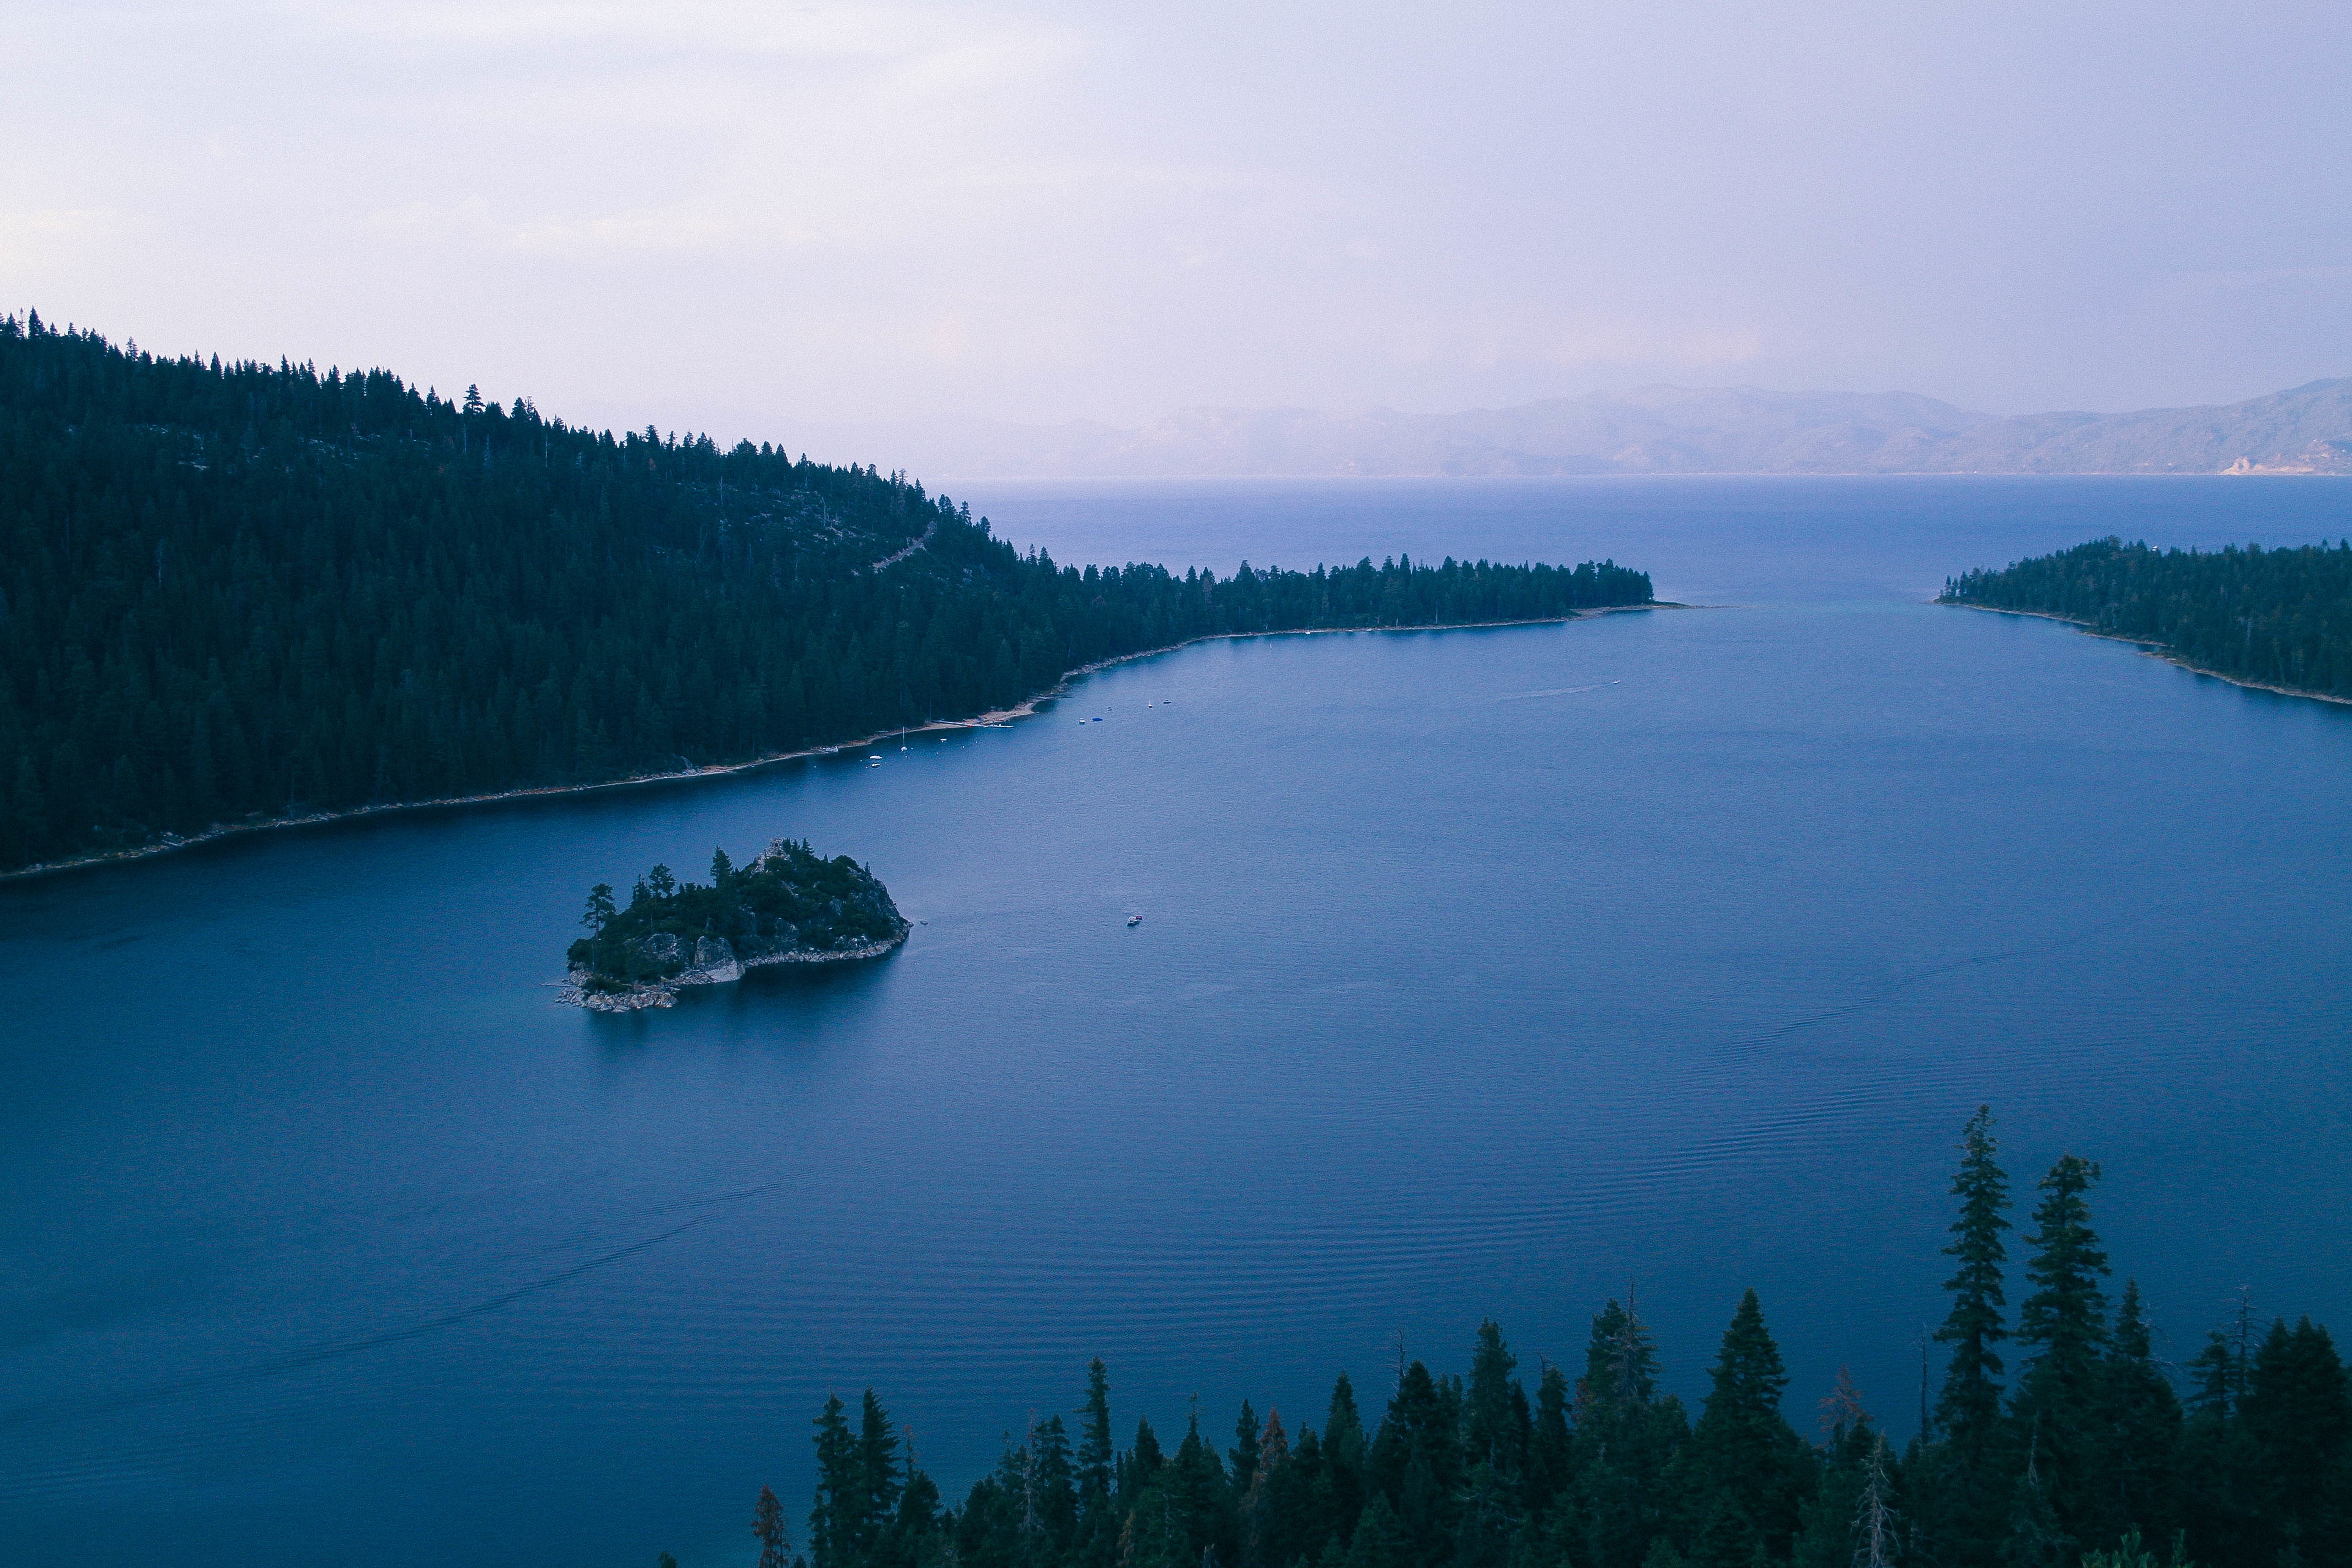
sea, water, nature, mountain, lake, river, reflection, bay, fjord, reservoir, body of water, loch, crater lake, atmospheric phenomenon